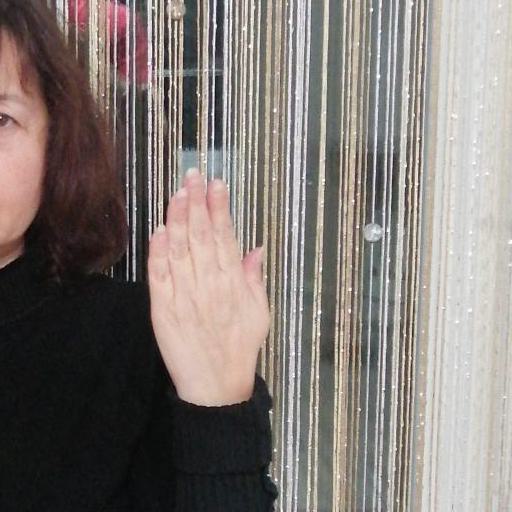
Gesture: stop_inverted